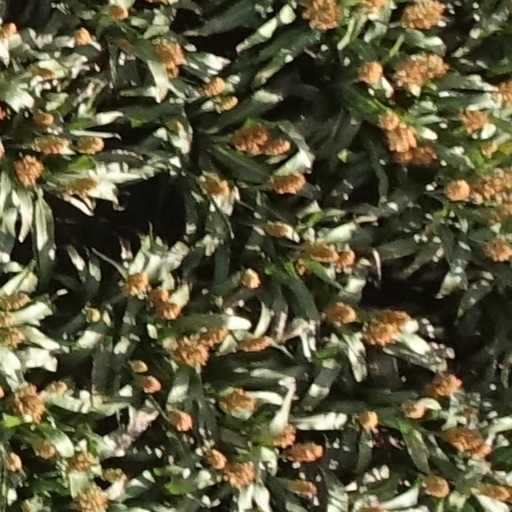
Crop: sorghum